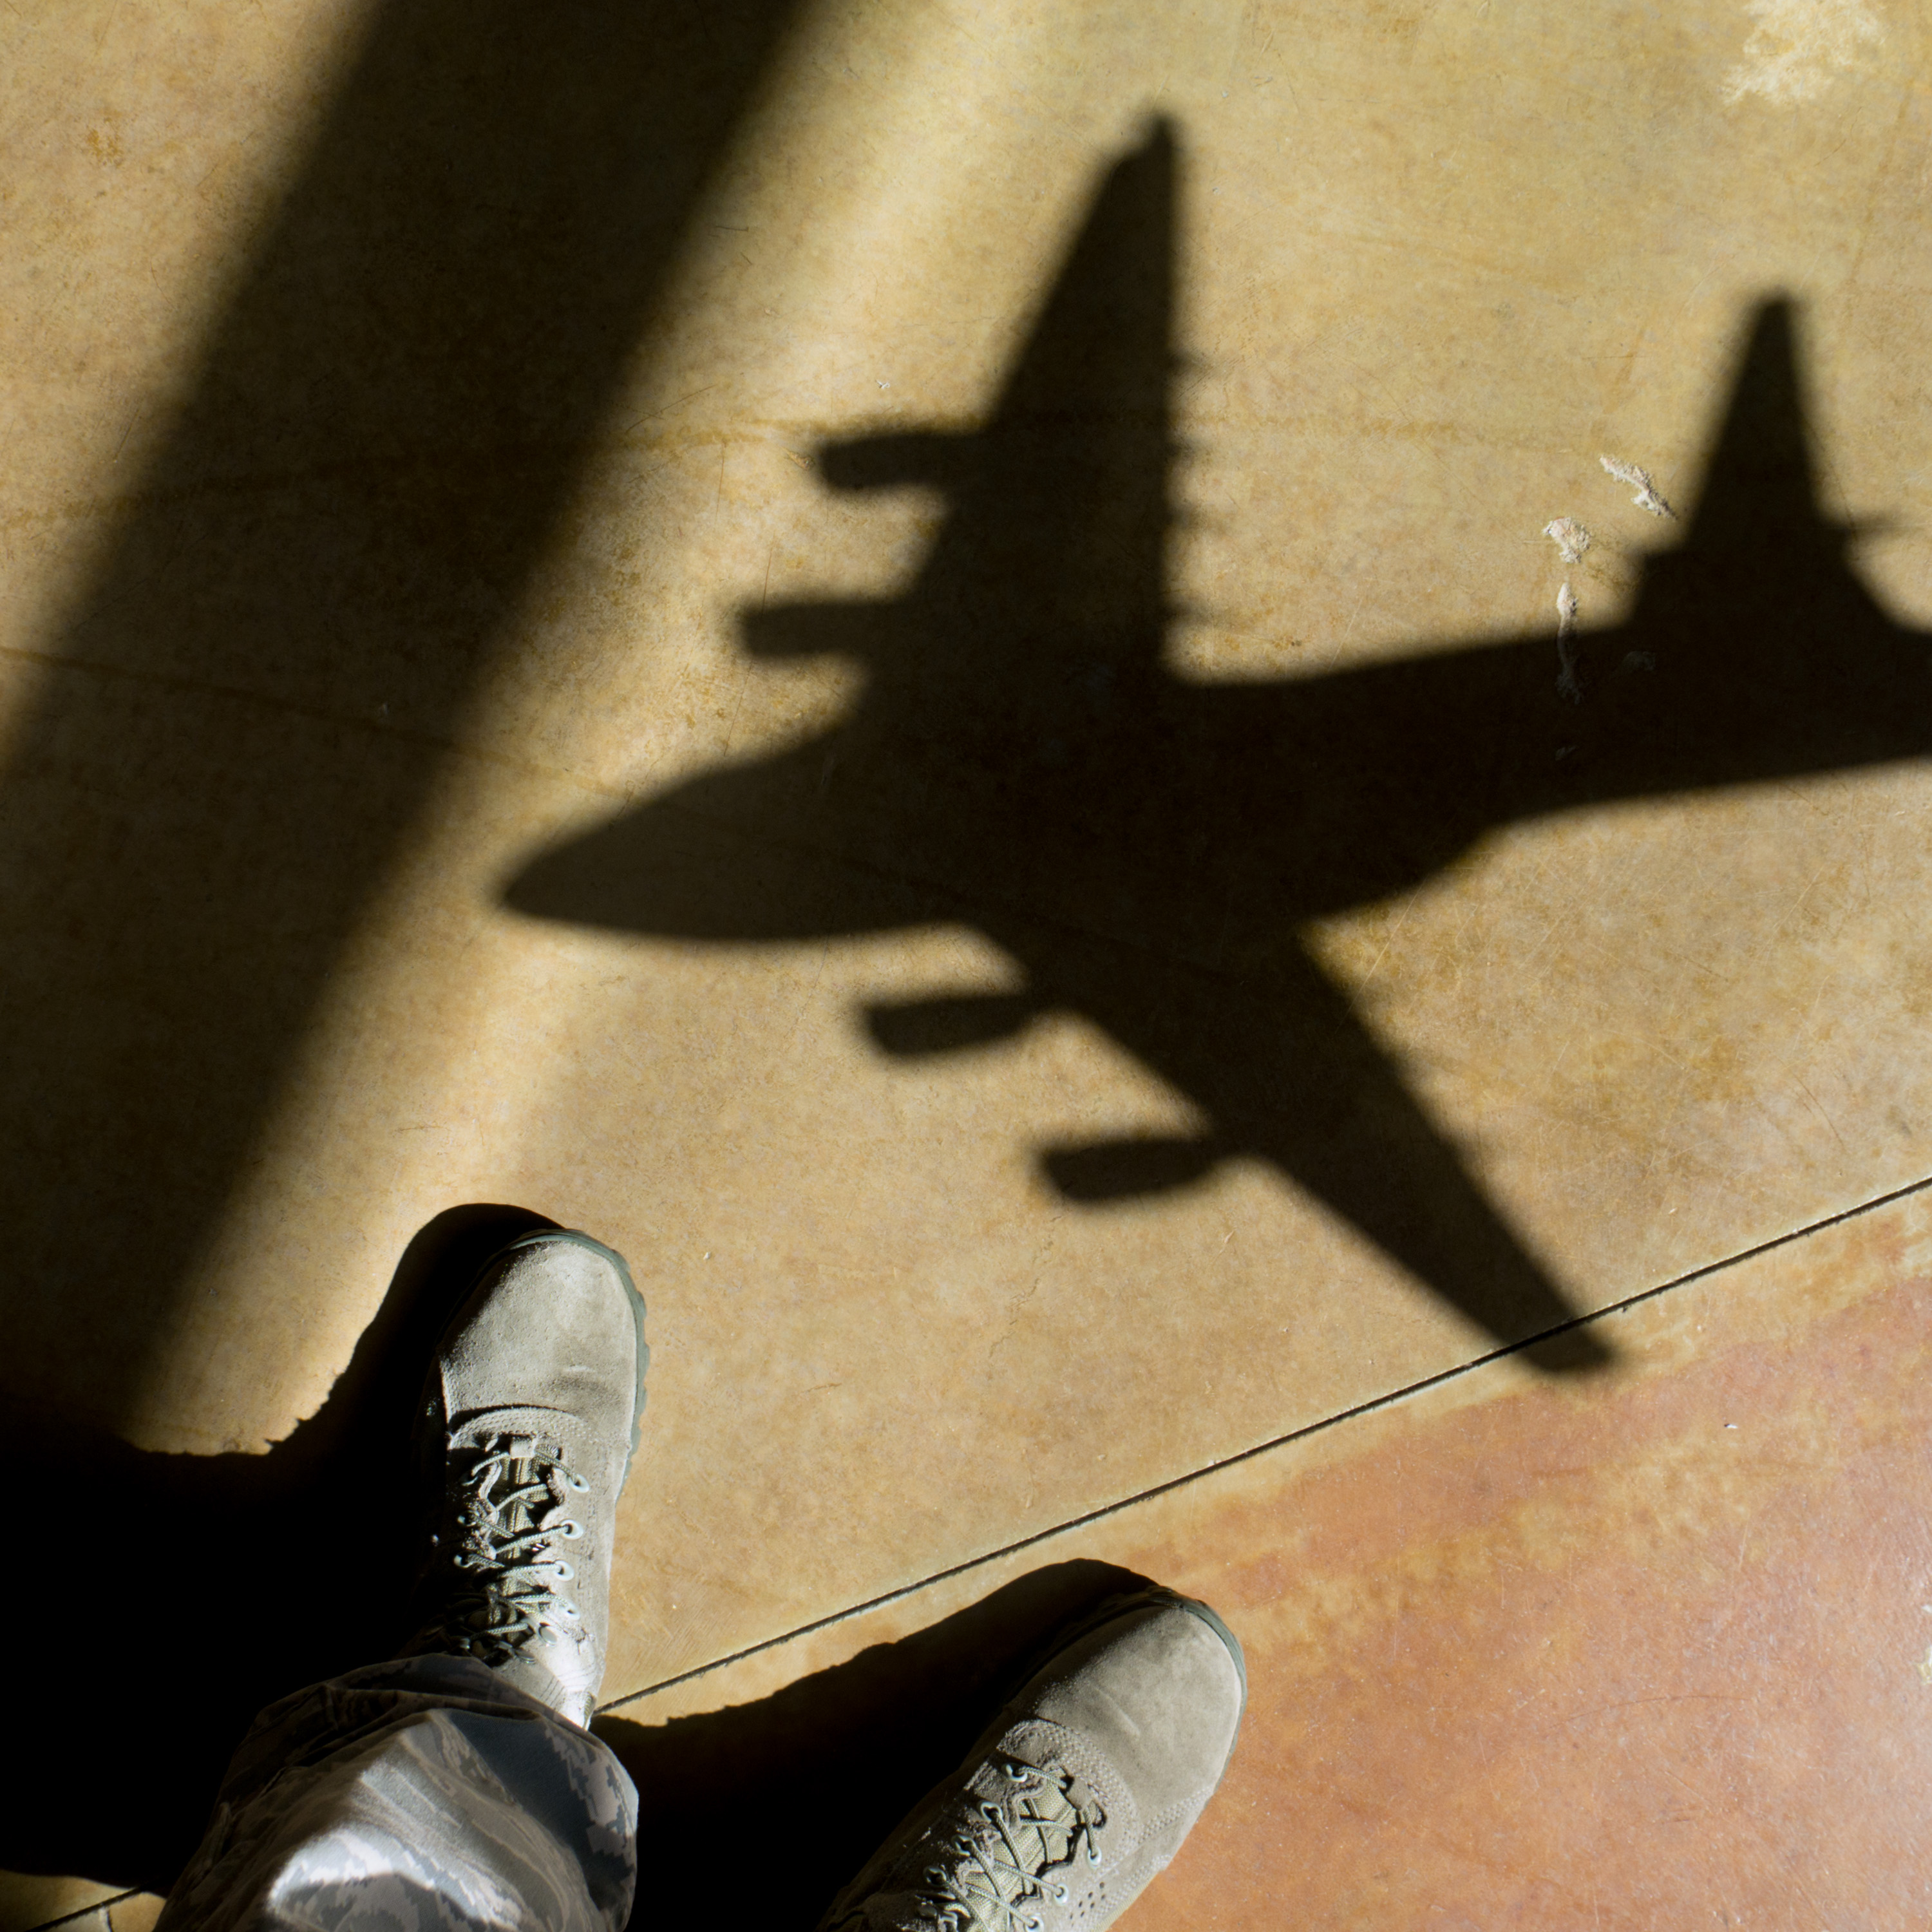
hand, wing, airplane, shadow, black, 2016, shape, 366